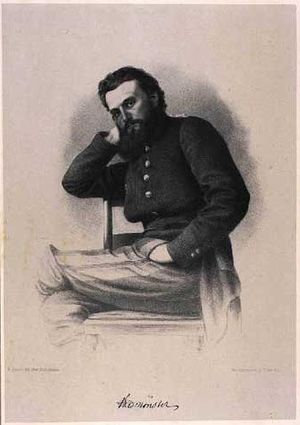
Valdemar Mønster
Valdemar Mønster. Litografi fra 1866 af Em. Bærentzen & Co.
Hans Peter Valdemar Mønster var en dansk officer, der tog initiativ til dannelsen af skytteforeninger i Danmark.